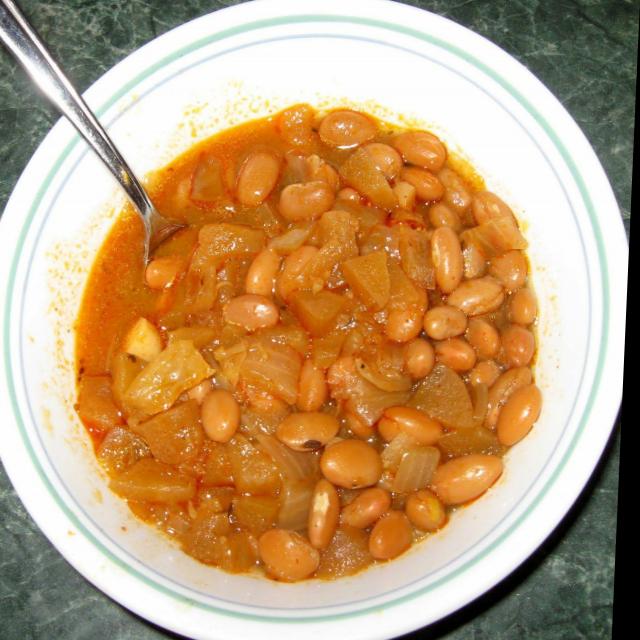
Dish: rajma_curry